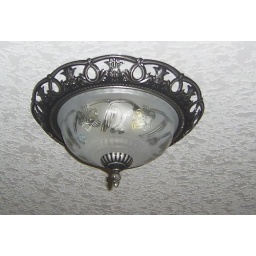
lamp in bedroom